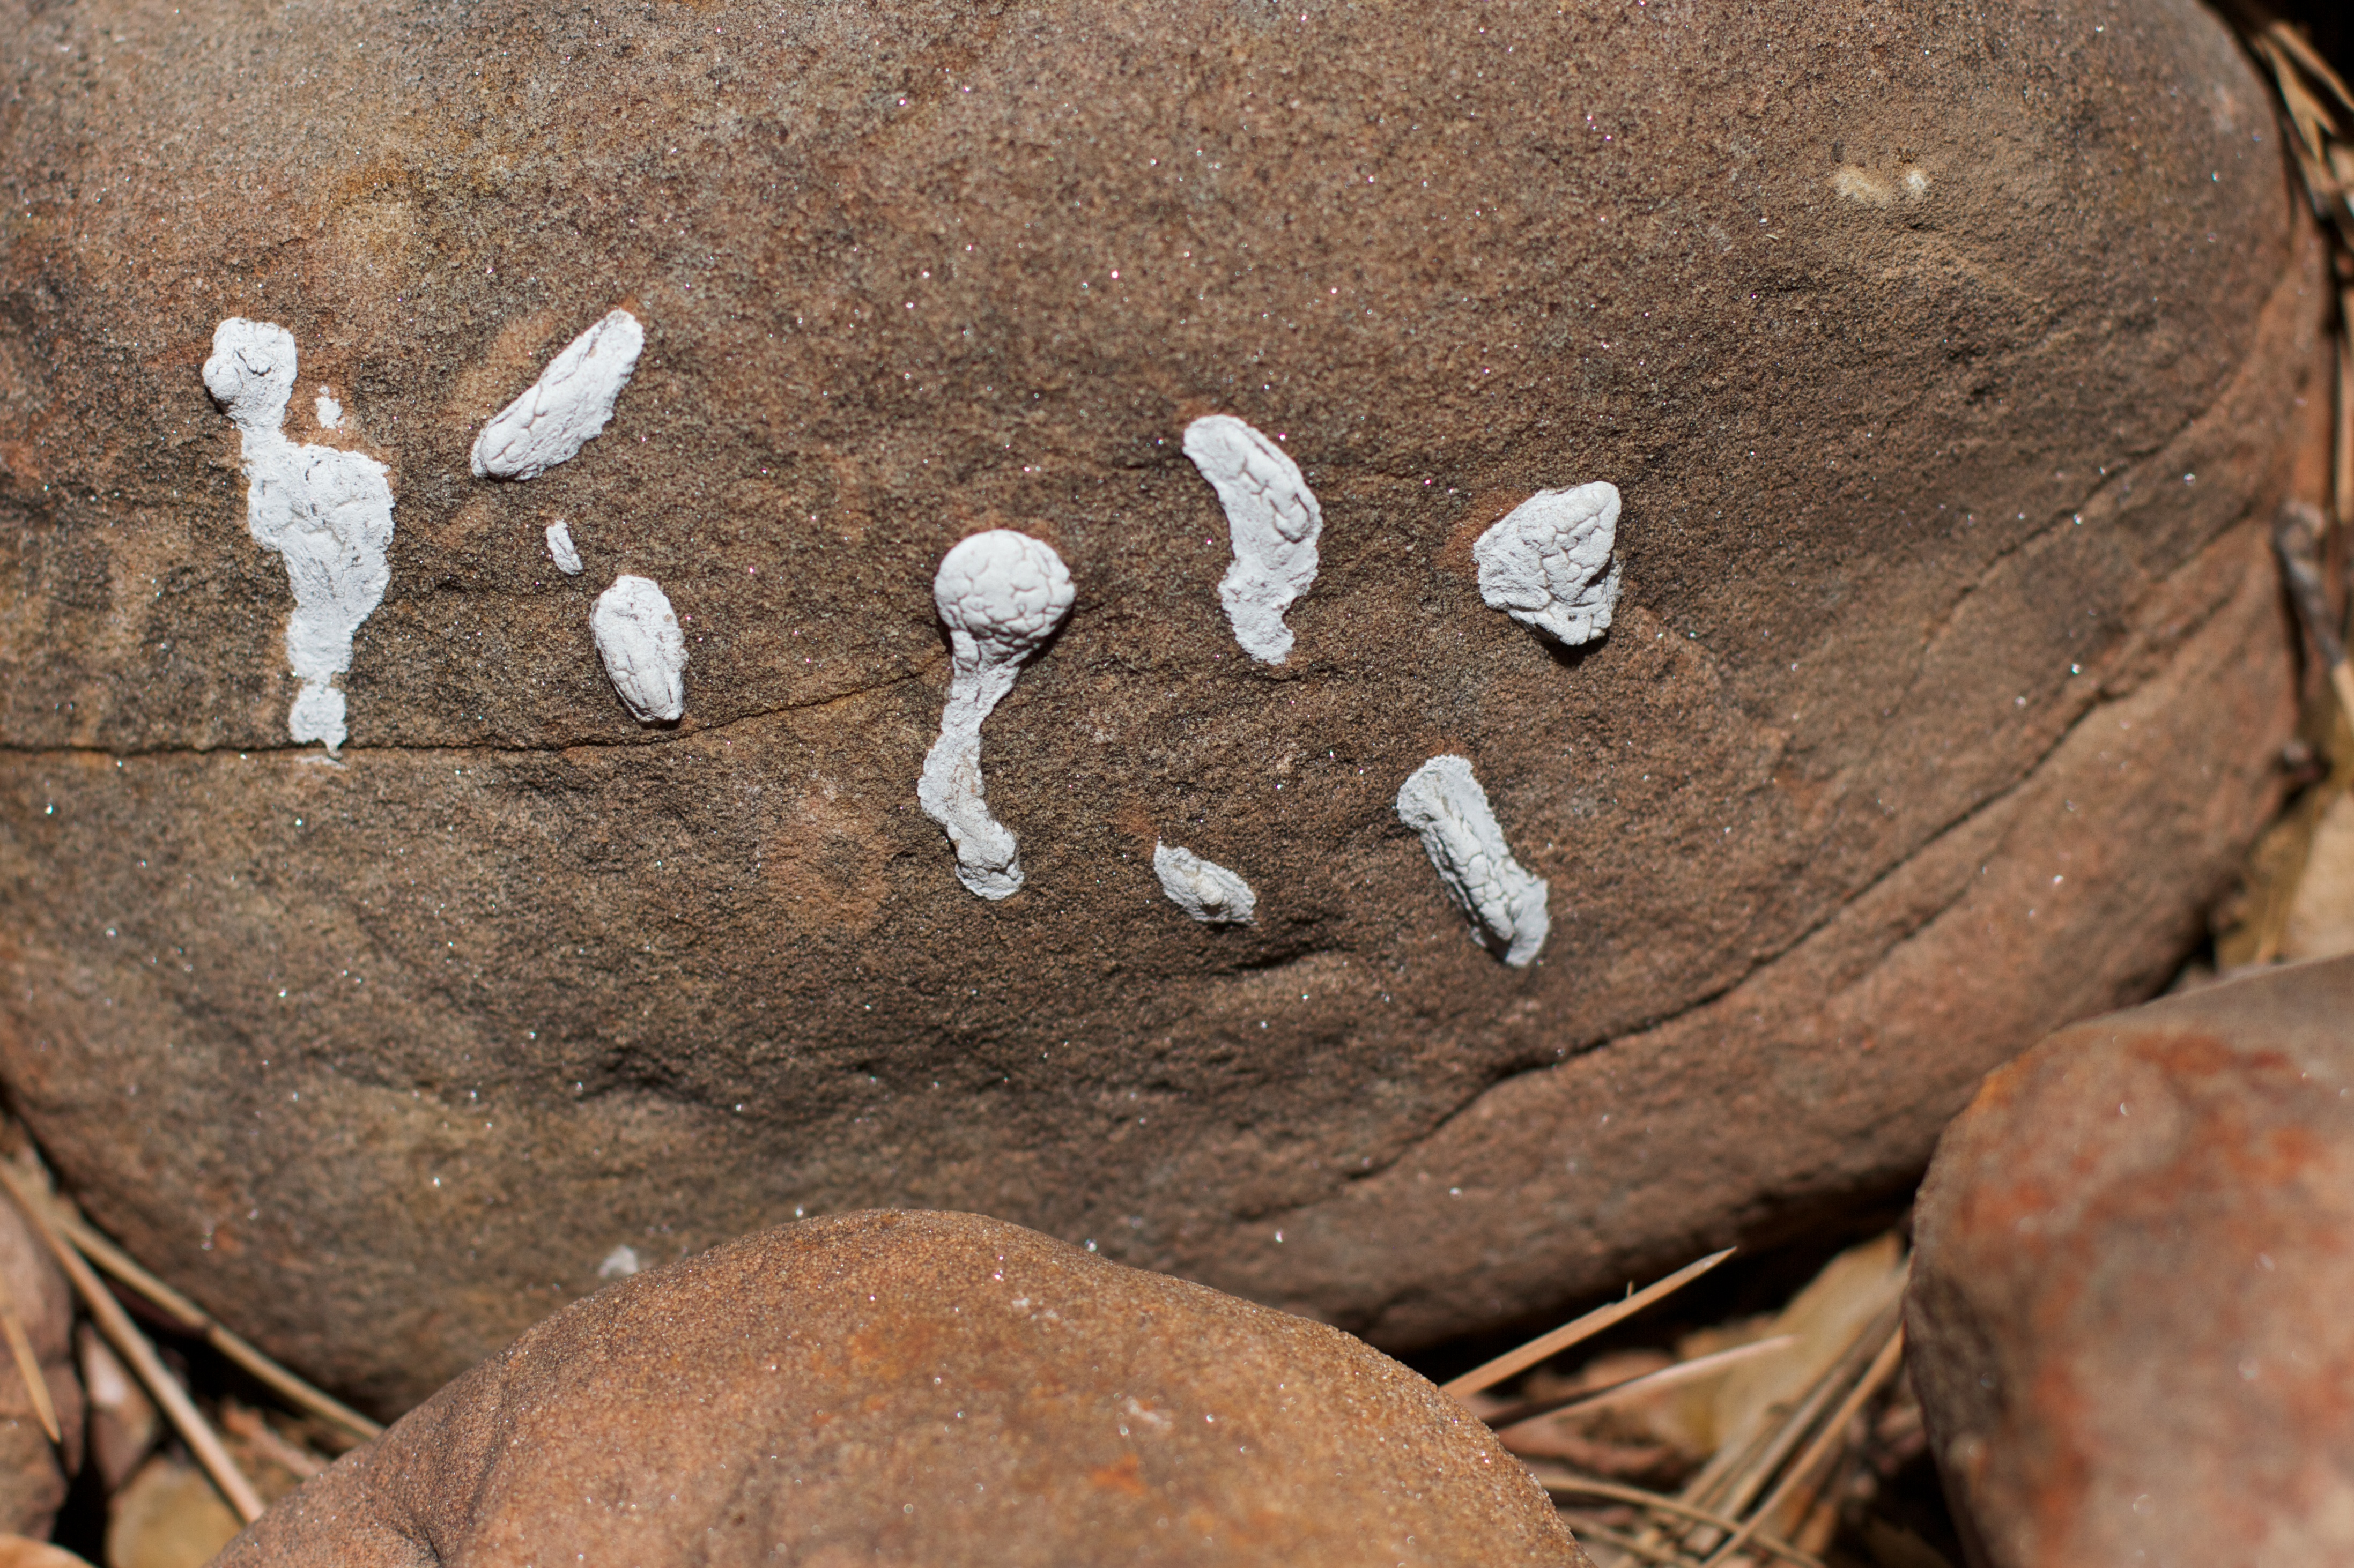
rock, wood, leaf, soil, material, carving